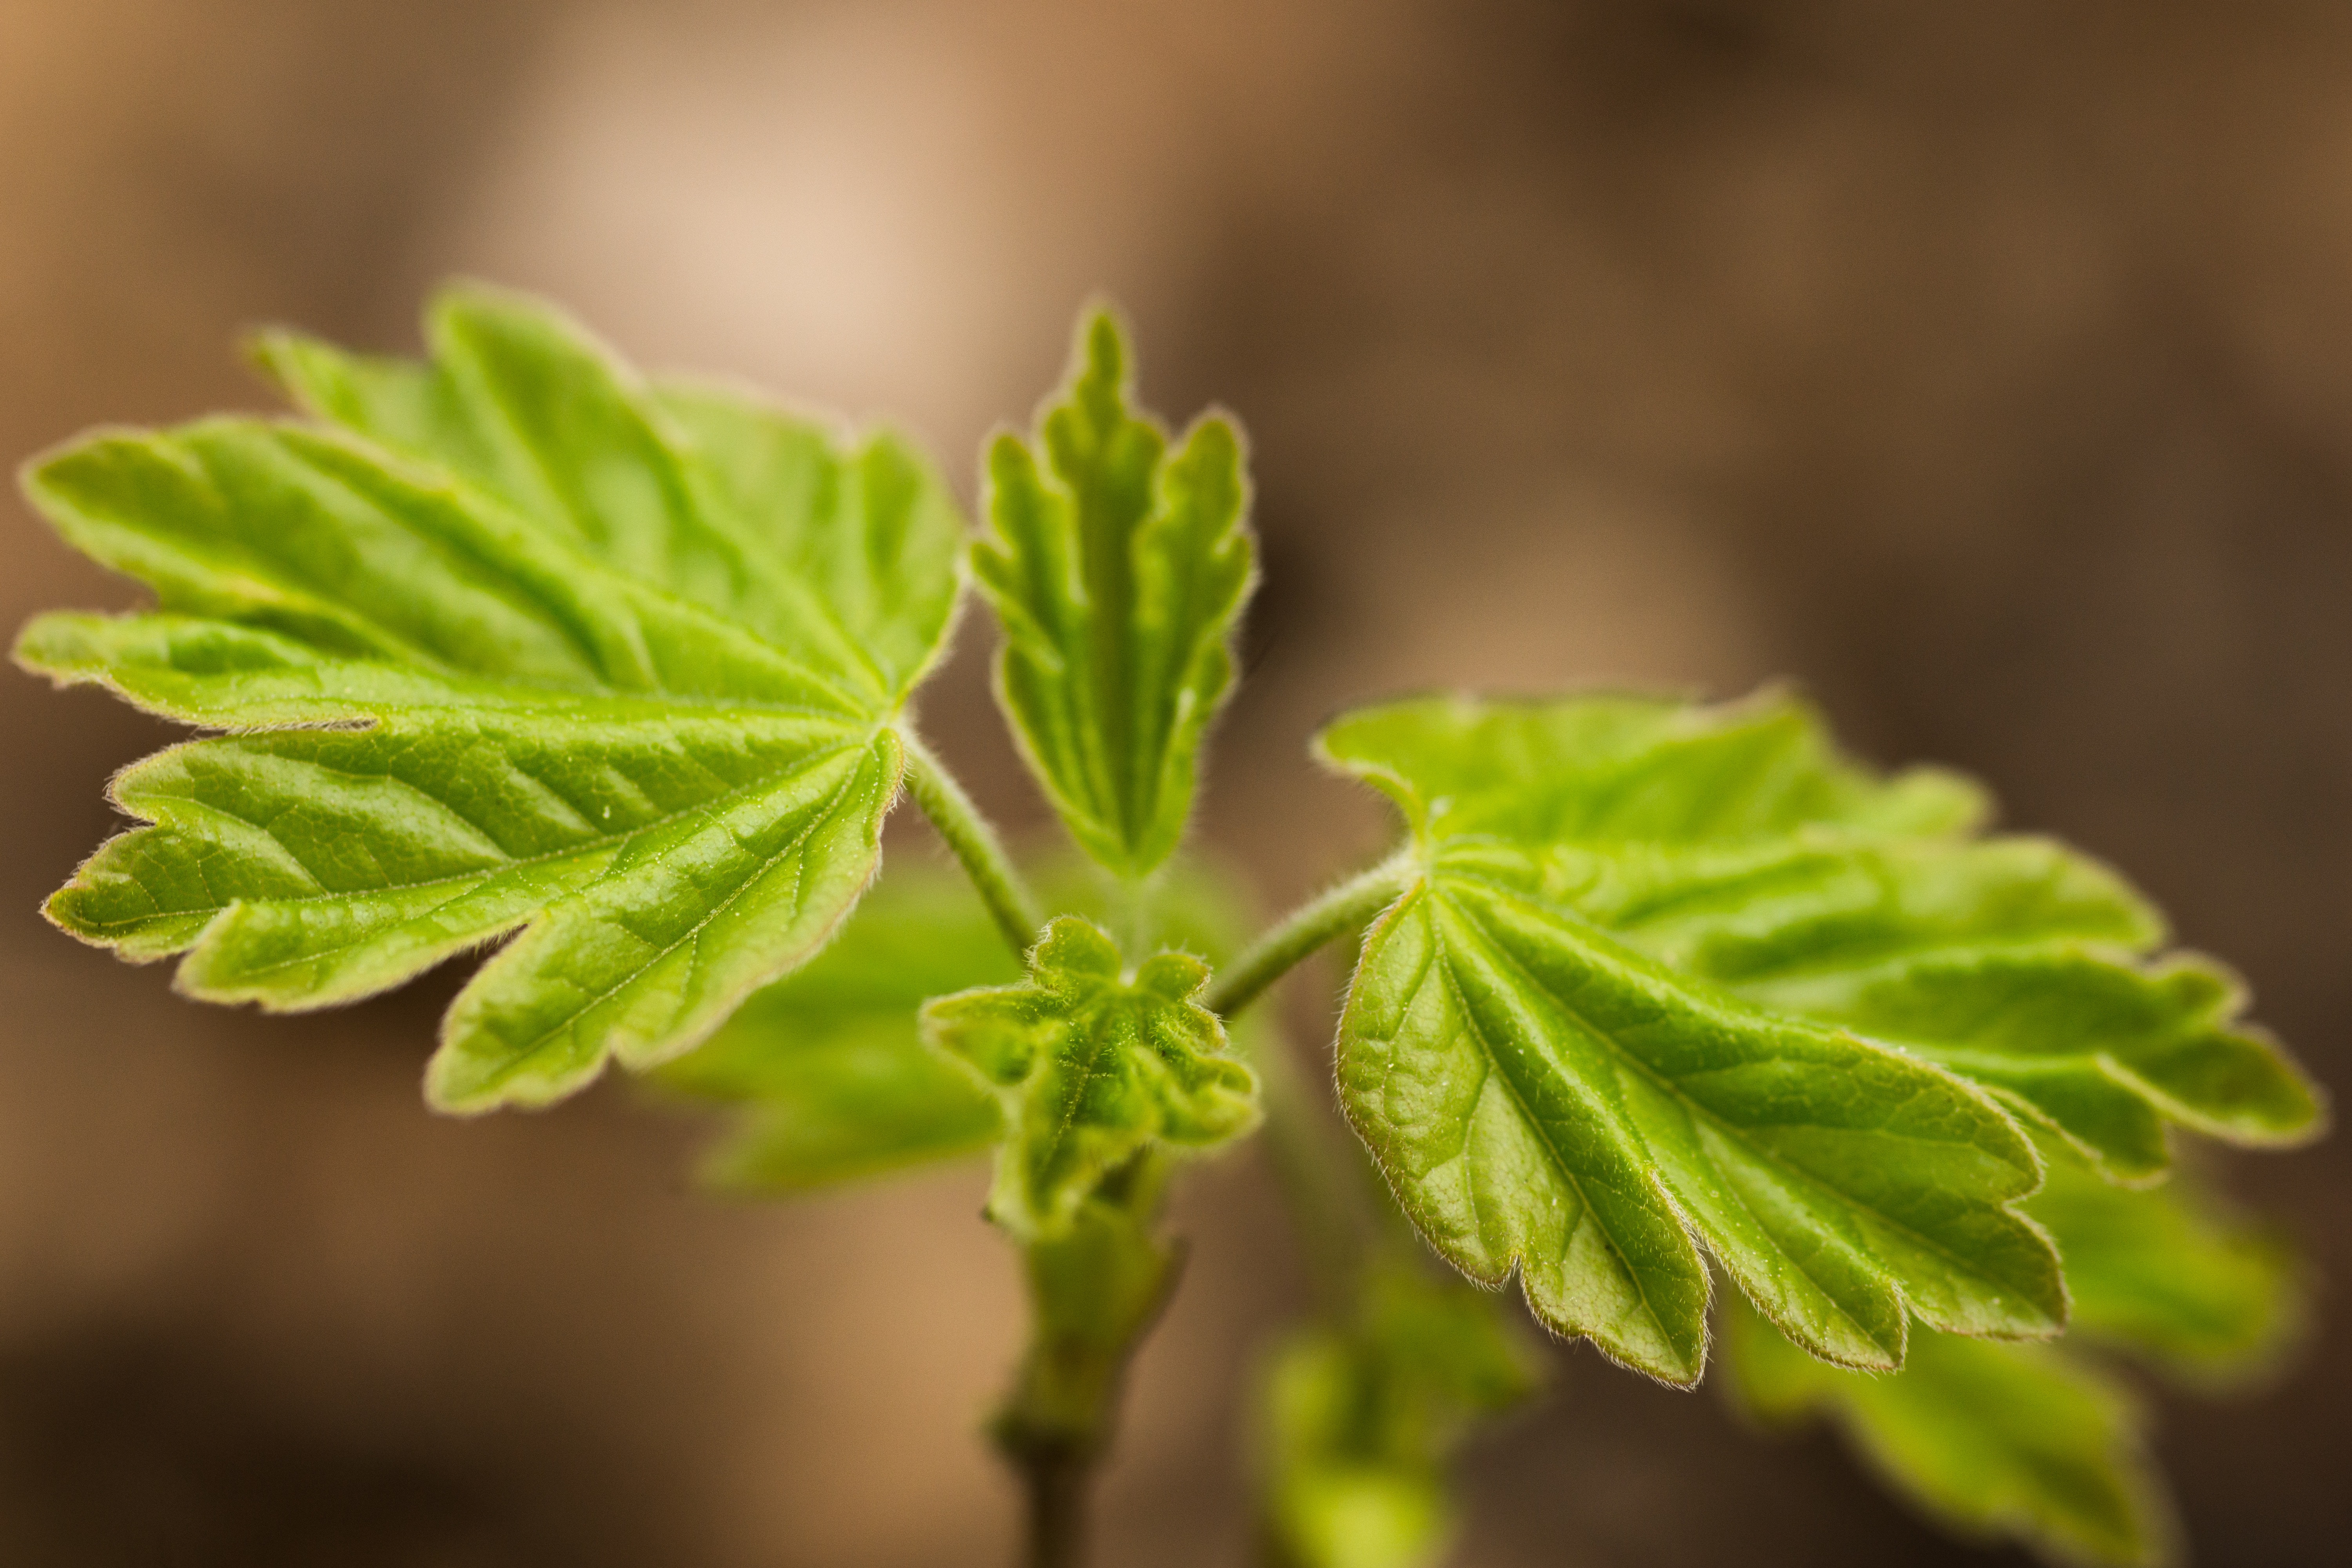
tree, nature, branch, light, plant, leaf, flower, young, green, herb, produce, brown, botany, flora, wildflower, close up, leaves, shrub, hell, bud, light green, macro photography, incidence of light, flowering plant, plant stem, land plant